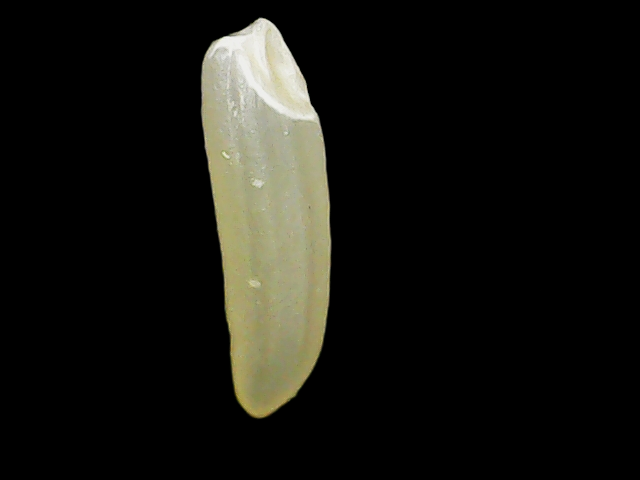
Rice variety: Binadhan25